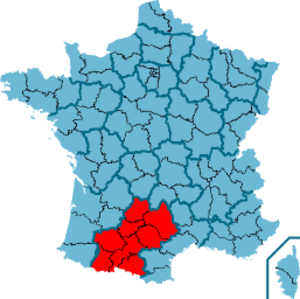
Les élections régionales ont eu lieu les 14 et 21 mars 2010.